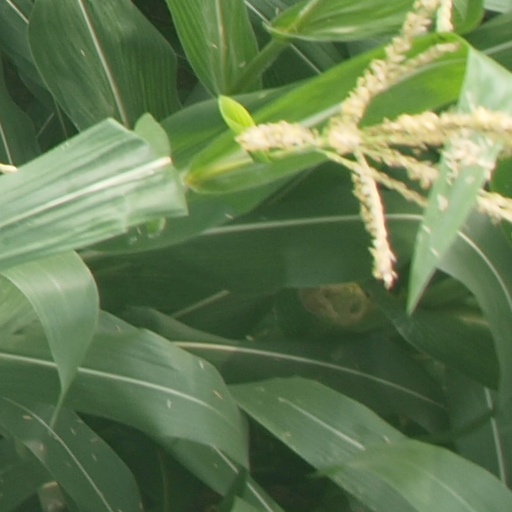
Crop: maize; corn